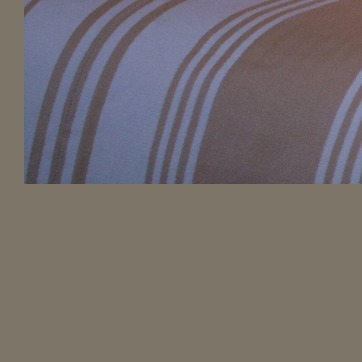
Material: fabric